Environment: real
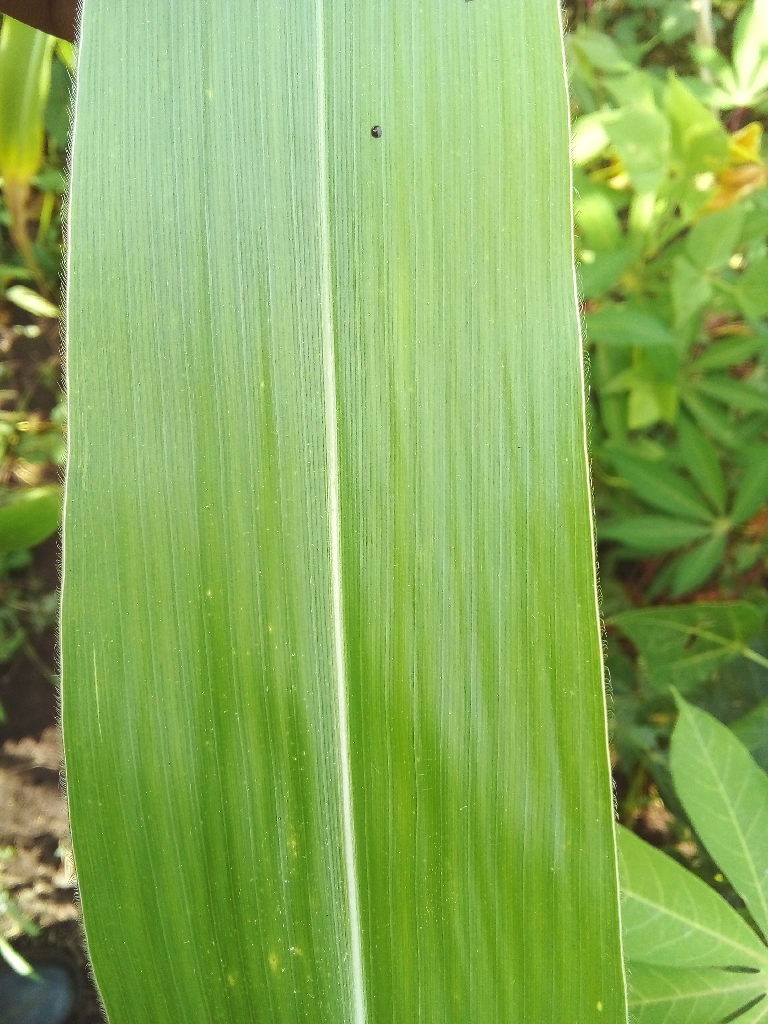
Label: healthy